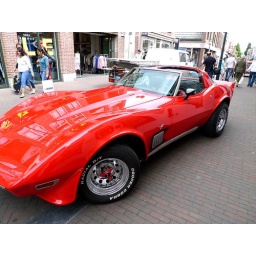
little red corvette at the rock and roll day in zoetermeer, zoetermeer 11 july 2009